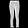
Label: Trouser